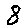
Label: 8